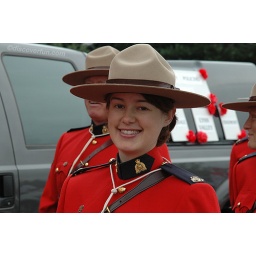
This shot was taken just down the street from my house in North Vancouver on July 1st, Canada Day